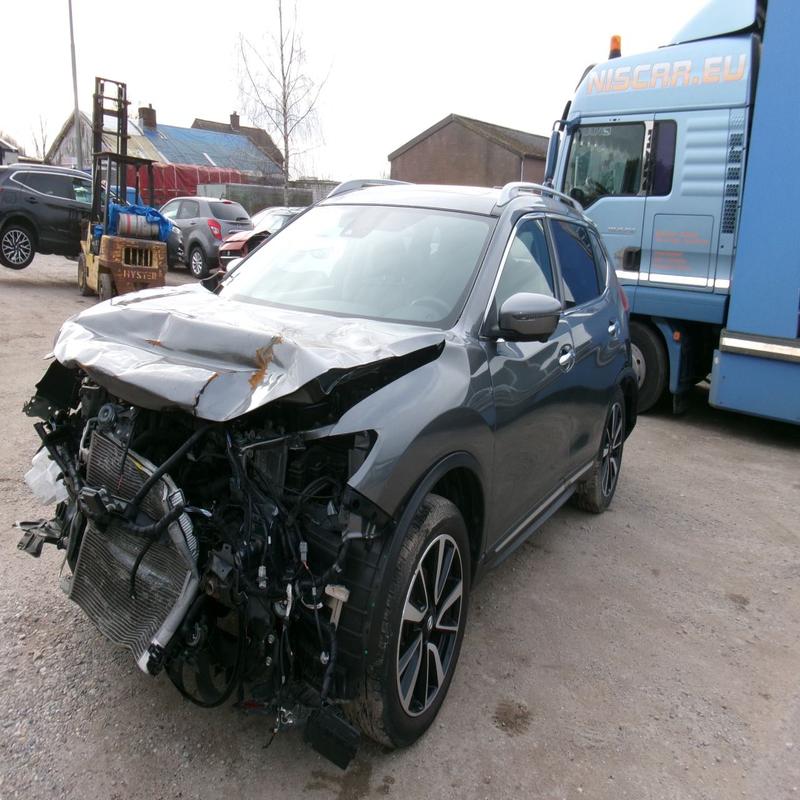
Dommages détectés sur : plaque d'immatriculation avant, pare-choc avant, feu avant droit, feu avant gauche, capot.
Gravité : majeur